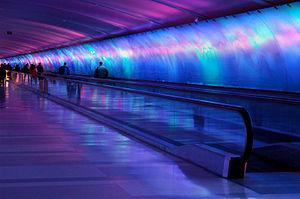
Un tunnel est une galerie souterraine livrant passage à une voie de communication. Sont apparentés aux tunnels par leur mode de construction les grands ouvrages hydrauliques souterrains, tels que les aqueducs, collecteurs et émissaires destinés soit à l'amenée, soit à l'évacuation des eaux des grands centres et certaines conduites établies en liaison avec les barrages et usines hydro-électriques.